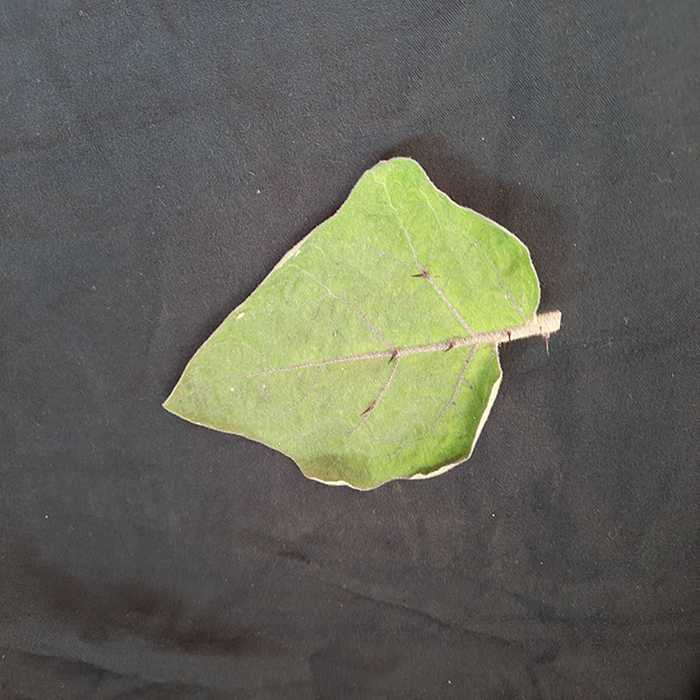
Plant: Eggplant
Label: Eggplant fresh leaf